Louis Luchini

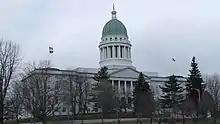
The Maine State Capitol

When he returned to Maine in 2009, Luchini was approached by local friends and acquaintances, including fellow Mainer and Nike professional runner Matt Lane, to run for state legislature. In a 2017 interview, Luchini explained "I’ve always loved this community, so when people asked, I definitely willing to do it. Sports can feel like a selfish endeavor so to give back with public service feels great."